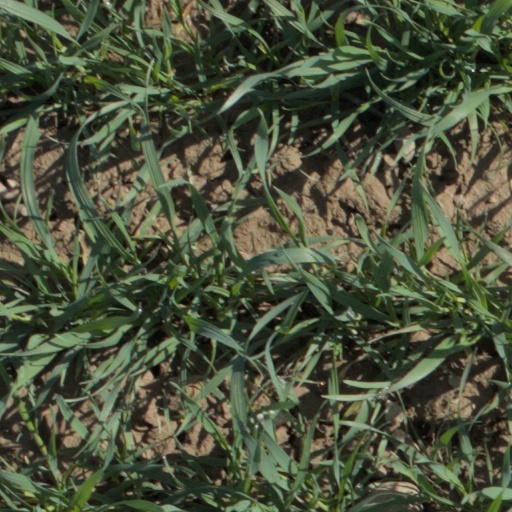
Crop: wheat